Mattheus van Helmont

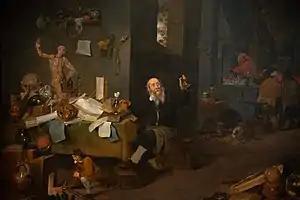
"The Alchemist"

He had a large output but got into debt, supposedly due to his unruly character and frequent involvement in brawls. This caused him to leave Antwerp and settle in Brussels in 1674. He was forced to leave many paintings with his creditors in Antwerp.